Veselin Minev

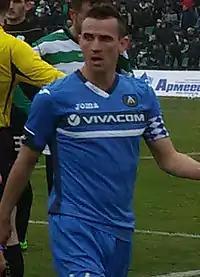

Veselin Minev (Bulgarian Cyrillic: Веселин Минев; born 14 October 1980) is a Bulgarian former professional footballer who played as a left-back.